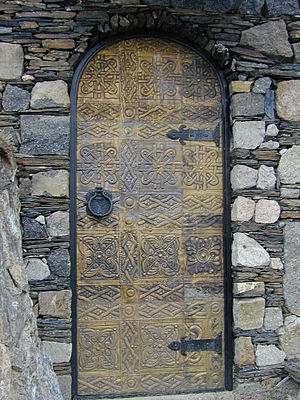
Dør / Sprogligt
Dør i Georgien.
"En dør er en åbning eller en indgang med en dør i en dørkarm med hængsler. En dør kan være åben, lukket eller stå på klem. Døre har ofte en låsemekanisme samt et dørgreb. Dørpladen kan være dekoreret og være forsynet med en brevsprække og en ""dørspion"", der lader beboeren se hvem, der er uden for uden selv at blive iagttaget.